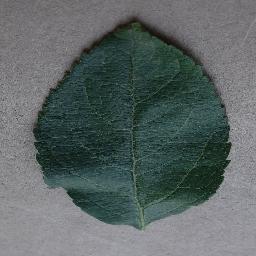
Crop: apple
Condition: healthy